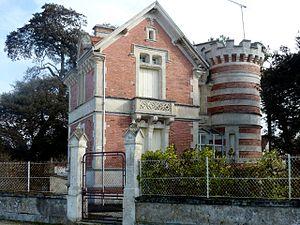
Villa du début du 20ème siècle Fouras Charente Maritime France
Fouras est une commune du Sud-Ouest de la France située dans le département de la Charente-Maritime. Ses habitants sont appelés les Fourasins et les Fourasines.